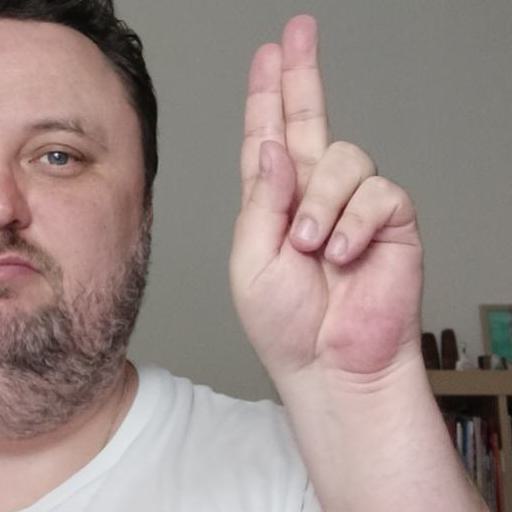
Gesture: two_up